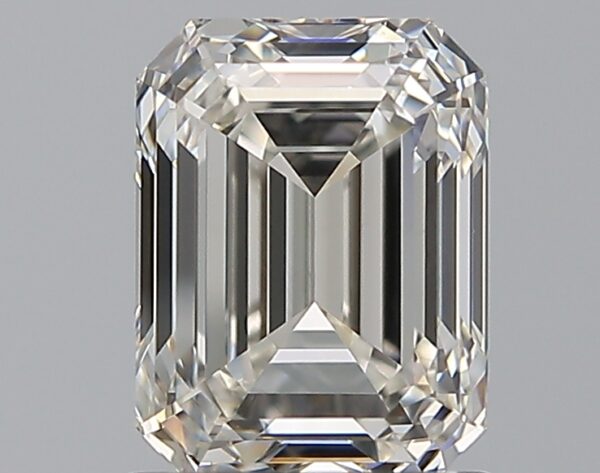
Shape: emerald
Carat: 1.29
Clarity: VVS2
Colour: I
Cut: VG
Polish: EX
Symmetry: EX
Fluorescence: M
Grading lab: GIA
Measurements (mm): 6.87 x 5.17 x 3.61